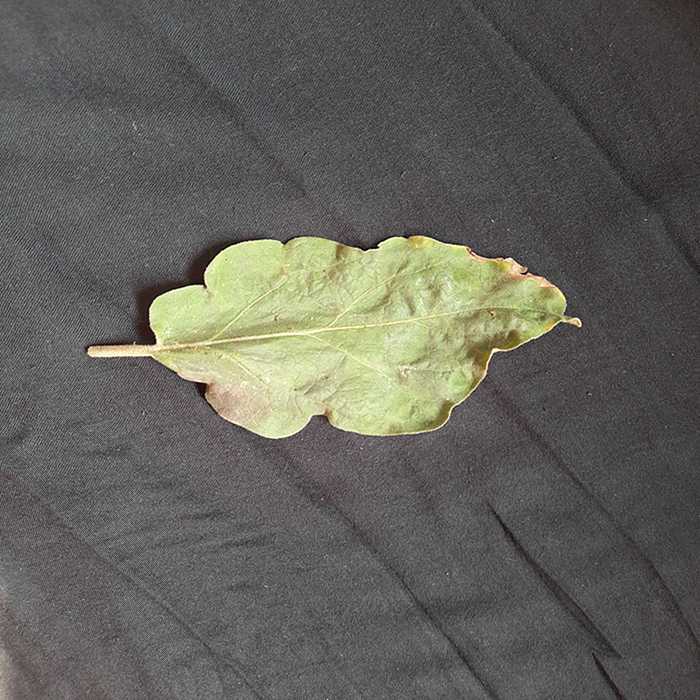
Plant: Eggplant
Label: Eggplant begomovirus